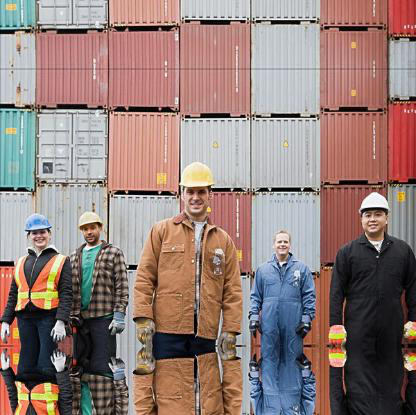
Objects in the image:
label: helmet
label: helmet
label: helmet
label: helmet
label: head